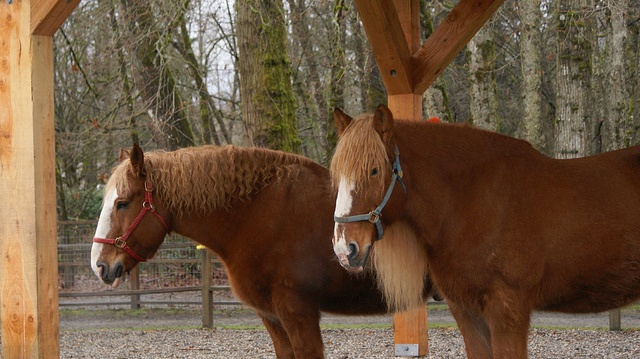
Two horses standing next to each other in an enclosure.
Two brown horses with white noses standing in a field.
Two brown horses are standing outside the stable.
Two brown horses next to each other outside.
Two horses with harnesses on standing under a covered area.